Transport in Dublin

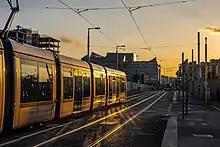
Sunset on the Luas trams

There are a number of modes of public transport in the Greater Dublin area run by a number of transport operators, most of them state or semi-state entities. Public transport in Dublin was overseen by the Dublin Transportation Office until 2009 when the National Transport Authority replaced this body. Public transport in Dublin underwent a major expansion in recent years, and the Irish Government had plans to invest heavily in the system under the Transport 21 plan. However, as a result of the changed economic environment since 2008 these plans have been subject to re-assessment.